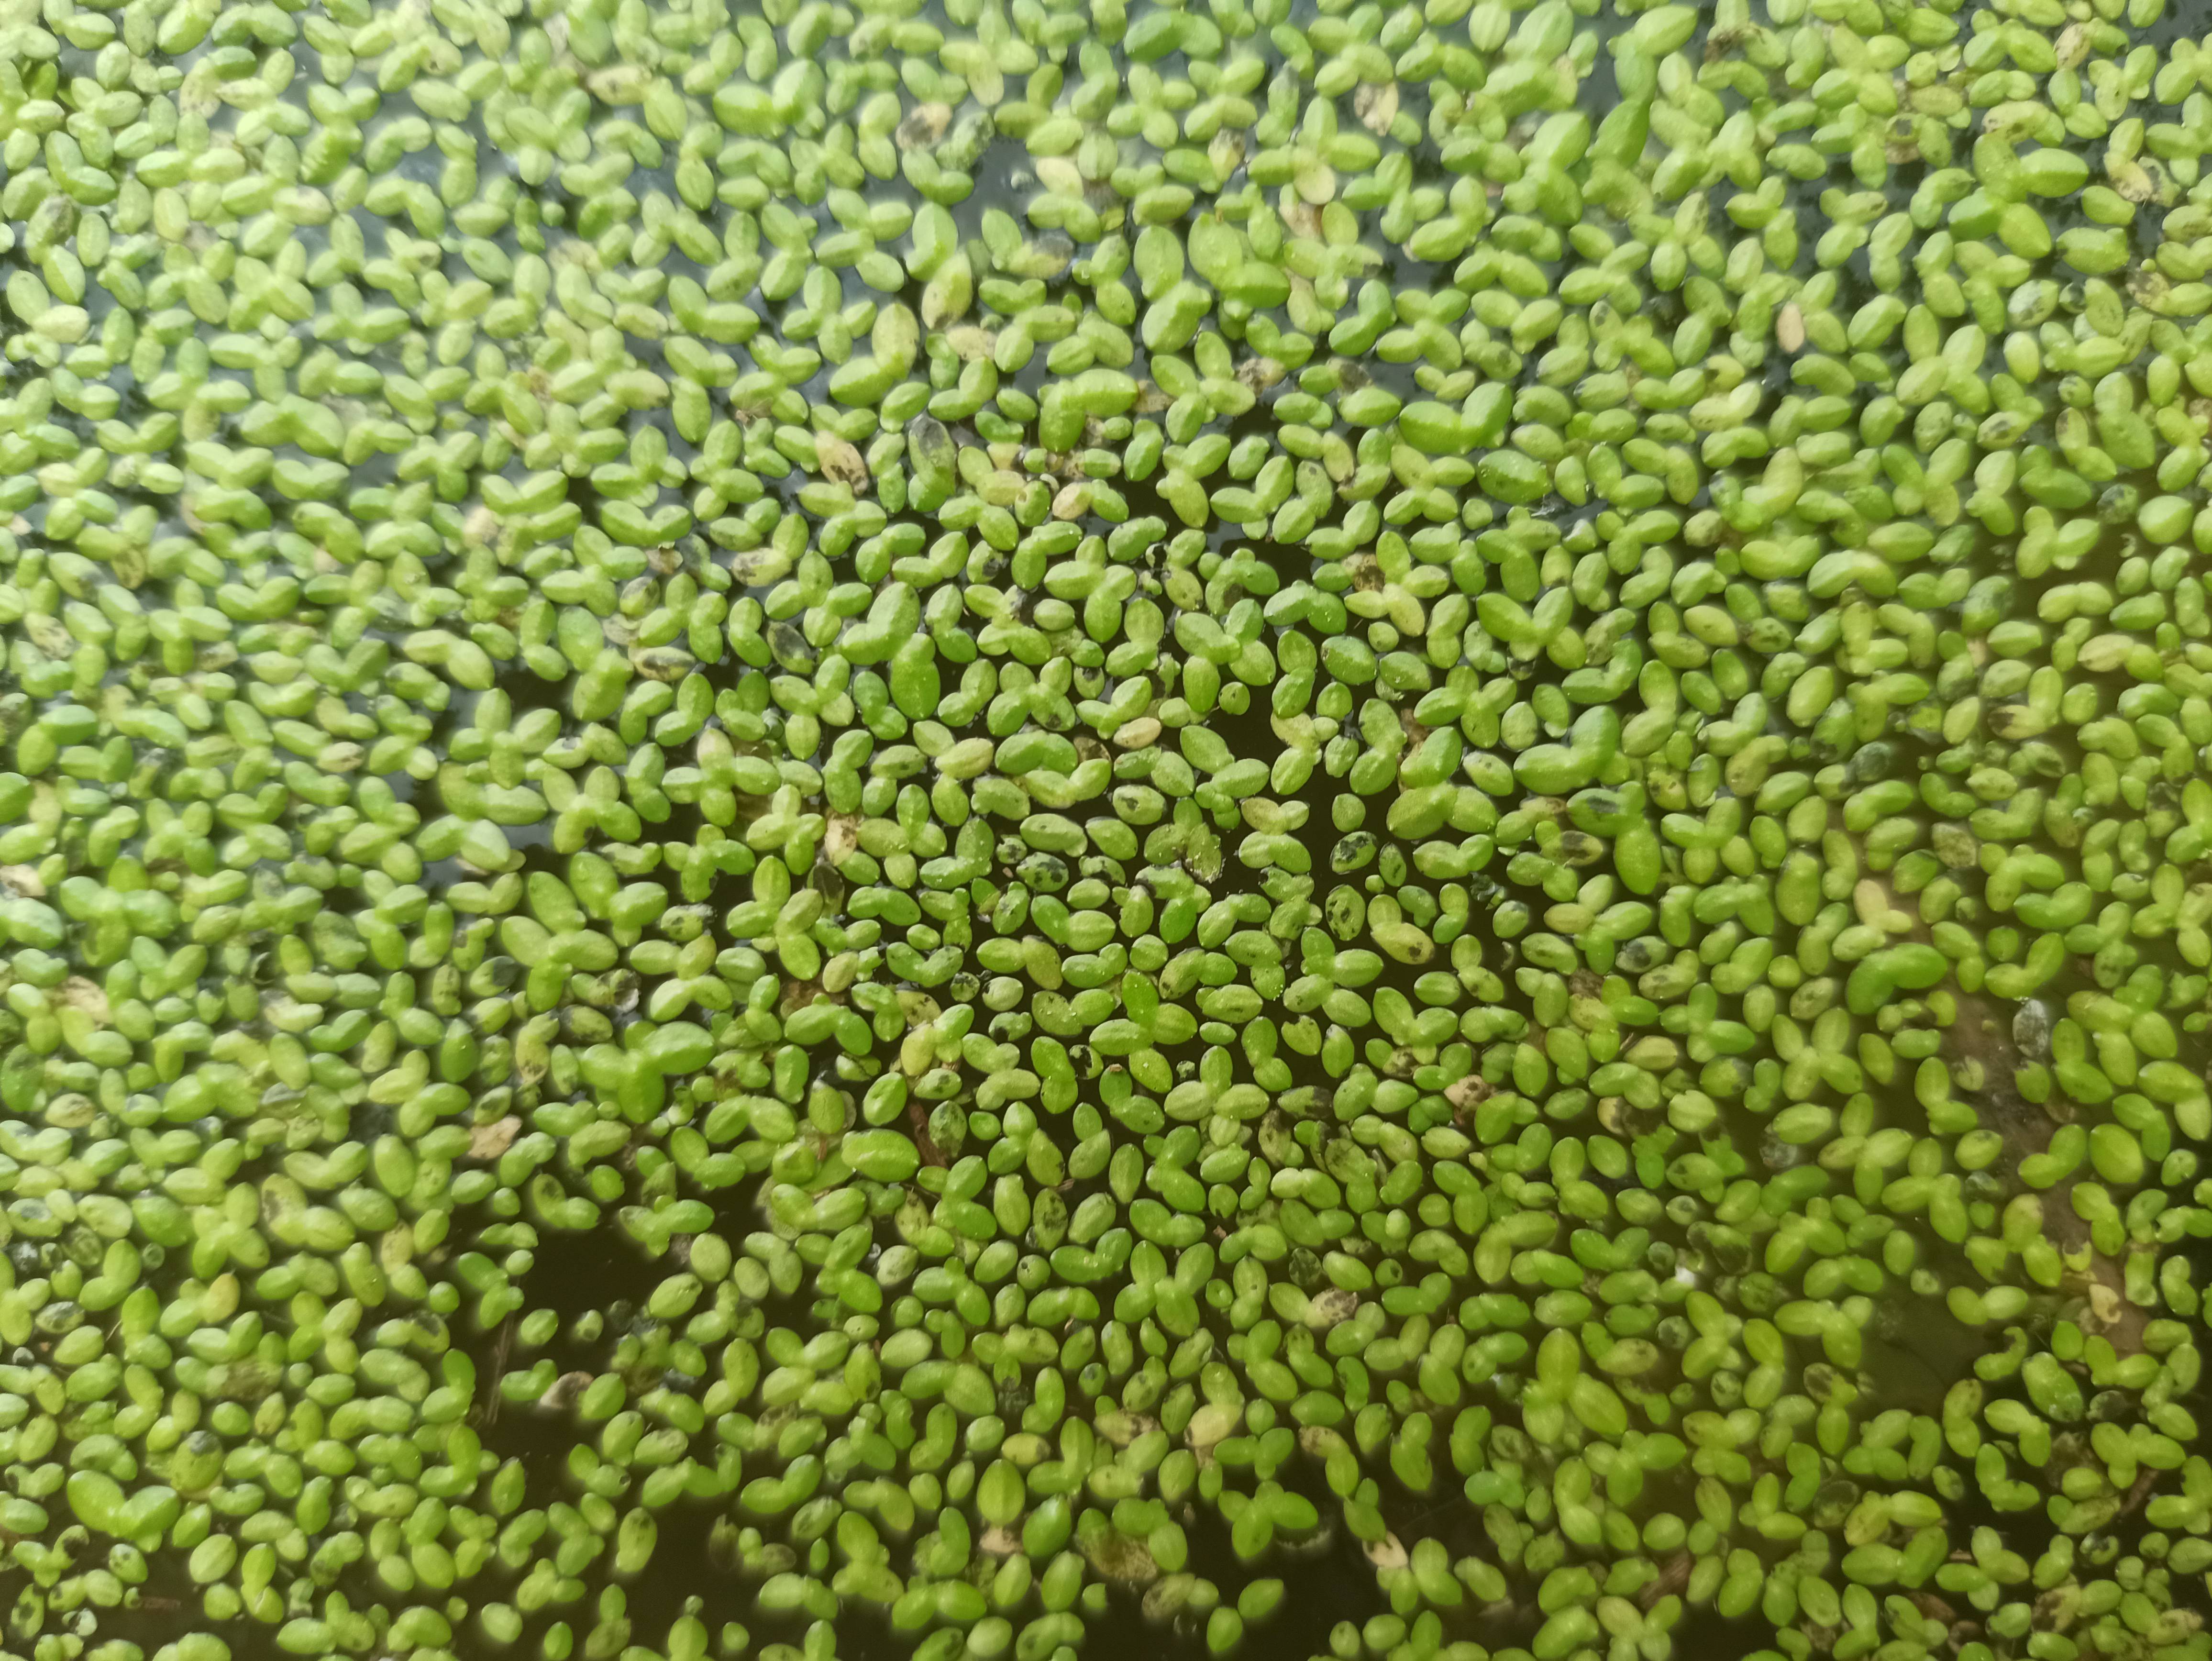
Species: Common Duckweeds (Lemna minor)